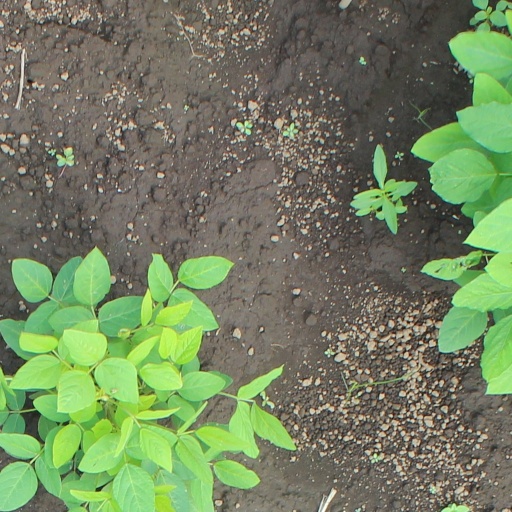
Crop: soybean